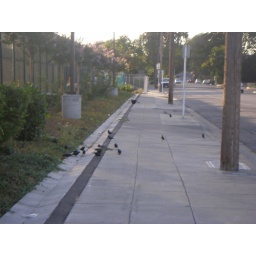
Happen to be in front of cute birds